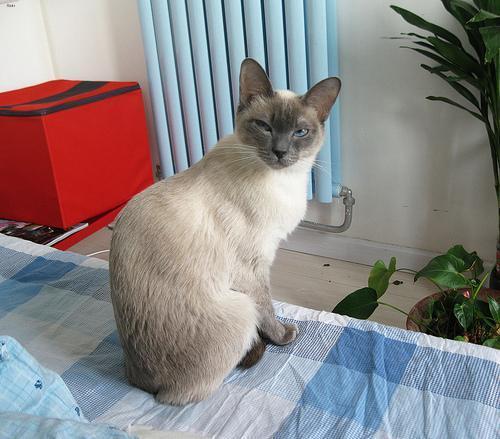
Siamese